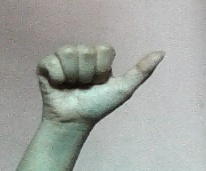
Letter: dhad